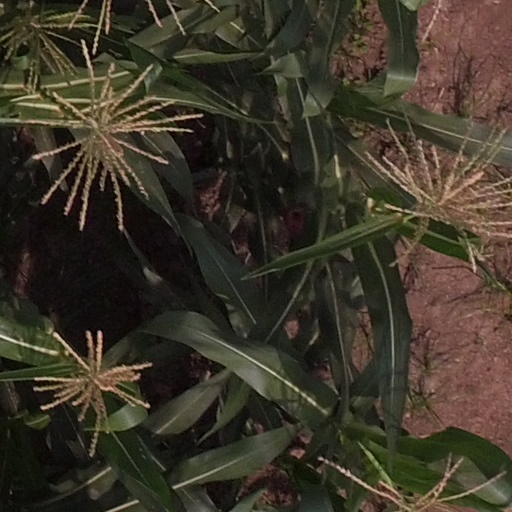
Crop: maize; corn